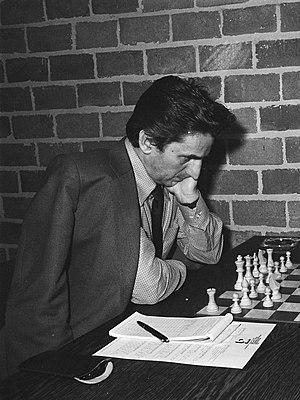
Juraj Nikolac est un joueur d'échecs croate né le 22 avril 1932 à Metković, grand maître international depuis 1979.